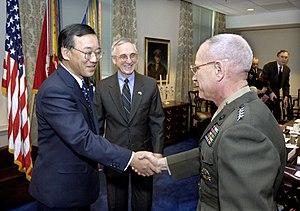
Sadakazu Tanigaki est un homme politique japonais né le 7 mars 1945 à Fukuchiyama dans la préfecture de Kyoto. Membre de la Chambre des représentants, la chambre basse de la Diète du Japon, de 1983 à 2017, il est ministre dans les gouvernements de Jun'ichirō Koizumi du 30 septembre 2002 au 25 septembre 2006, d'abord en tant que président de la Commission nationale de sécurité publique du 30 septembre 2002 au 22 septembre 2003 puis ministre des Finances du 22 septembre 2003 au 25 septembre 2006. Il est également de manière éphémère ministre du Territoire, des Infrastructures et des Transports ainsi que ministre d'État au Tourisme et aux Affaires maritimes du 2 août au 24 septembre 2008 à la fin du gouvernement de Yasuo Fukuda. Le 26 décembre 2012, Shinzō Abe le nomme dans son Cabinet en tant que ministre de la Justice. Il est président du Parti libéral-démocrate et chef de l'opposition parlementaire du 28 septembre 2009 au 26 septembre 2012.